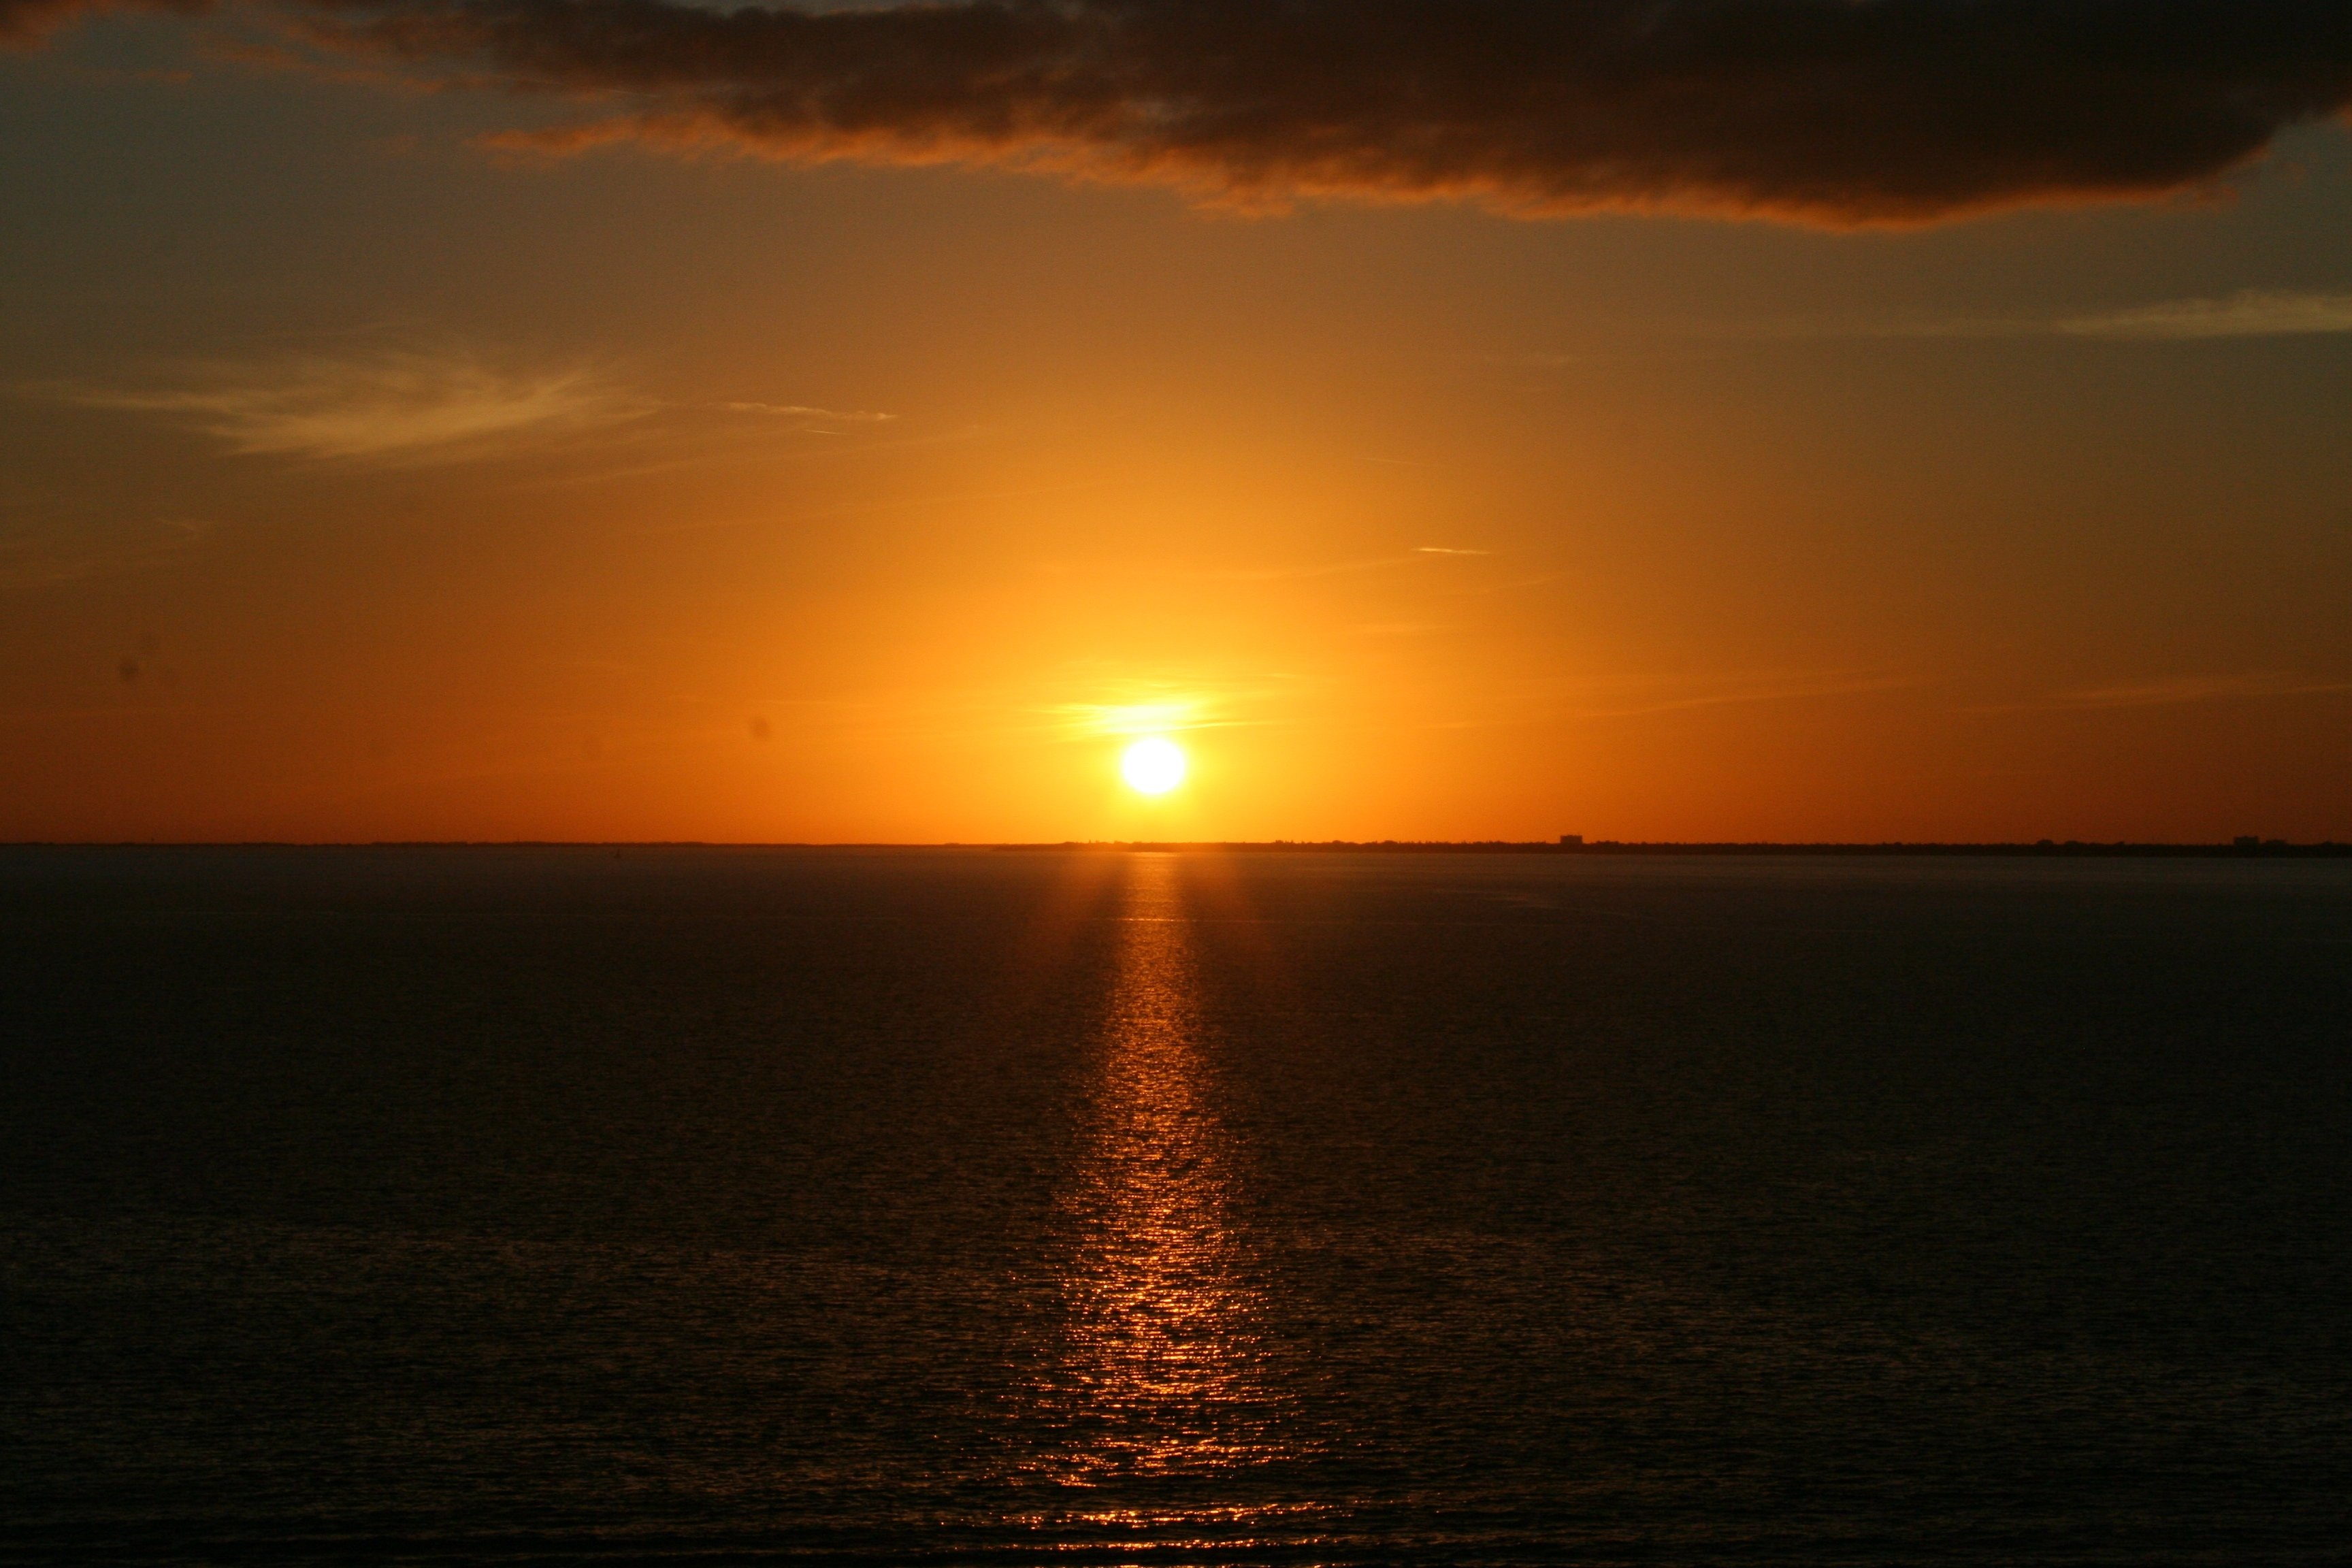
sea, nature, outdoor, ocean, horizon, cloud, sky, sunshine, sun, sunrise, sunset, sunlight, morning, dawn, atmosphere, travel, dusk, evening, afterglow, red sky at morning